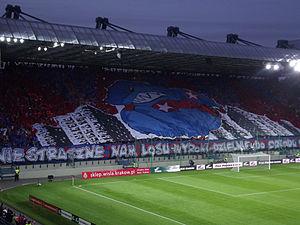
Le stade Henryk-Reyman est un stade de football situé à Cracovie, en Pologne. Construit de 1910 à 1914, il est la résidence du Wisła Cracovie, l'un des plus grands clubs du pays, depuis le 16 avril 1914, date de son inauguration, à l'exception des périodes 1915-1922 et 1946-1953 où il a été reconstruit après respectivement un incendie et une tempête, qui ont entraîné sa destruction totale.